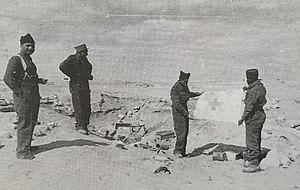
Le médecin commandant Marcel Orsini (à gauche) retrouve en 1942 le fanion du poste de secours de Bir Hakeim
Marcel Orsini décret du 7 mars 1945) au titre de son action dans la France libre.